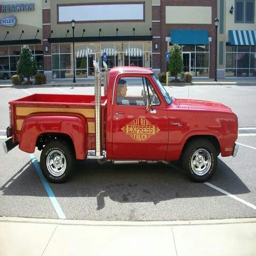
the baddest pickup truck in the world